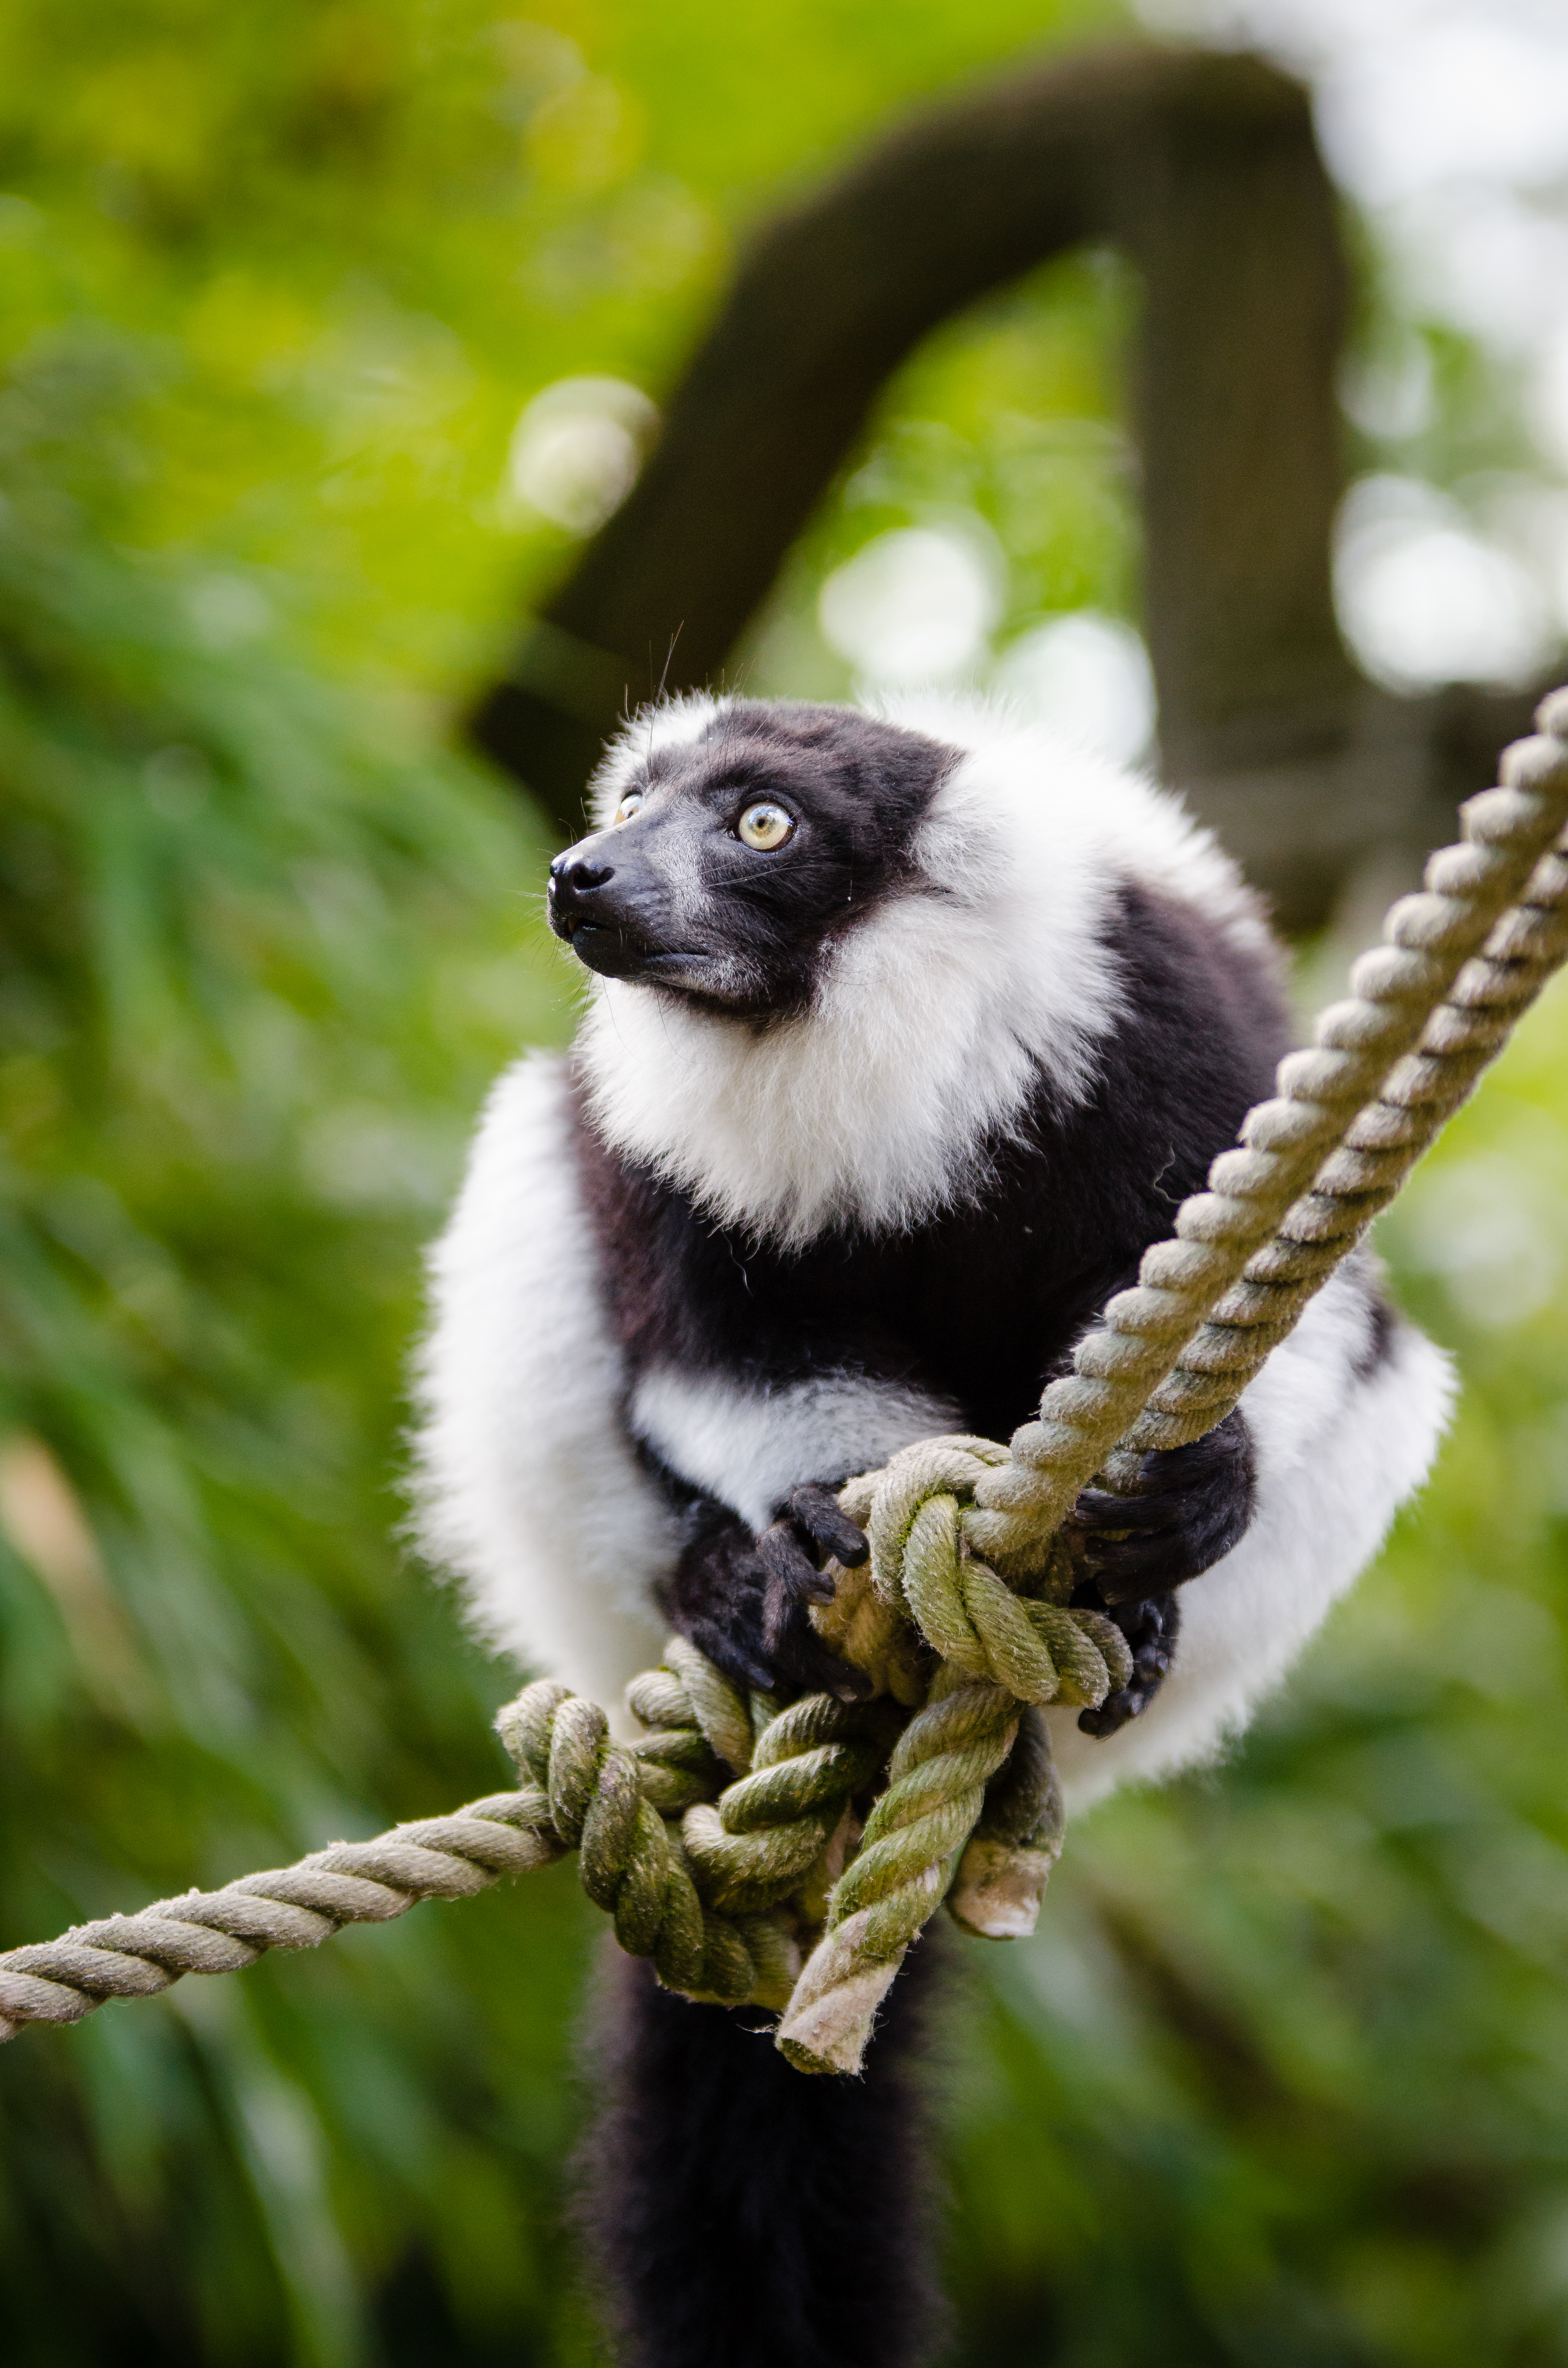
nature, branch, wildlife, mammal, fauna, primate, gibbon, vertebrate, lemur, macaque, old world monkey, marmoset, langur, new world monkey